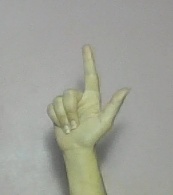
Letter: laam